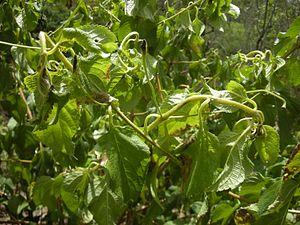
Les herbicides auxiniques sont des composés organiques qui entrent comme substance active dans la composition de nombreuses préparations herbicides. Ce sont les plus anciens herbicides de synthèse.